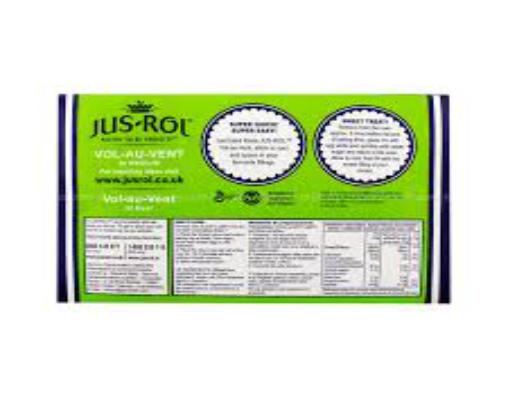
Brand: Jus-Rol
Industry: Food